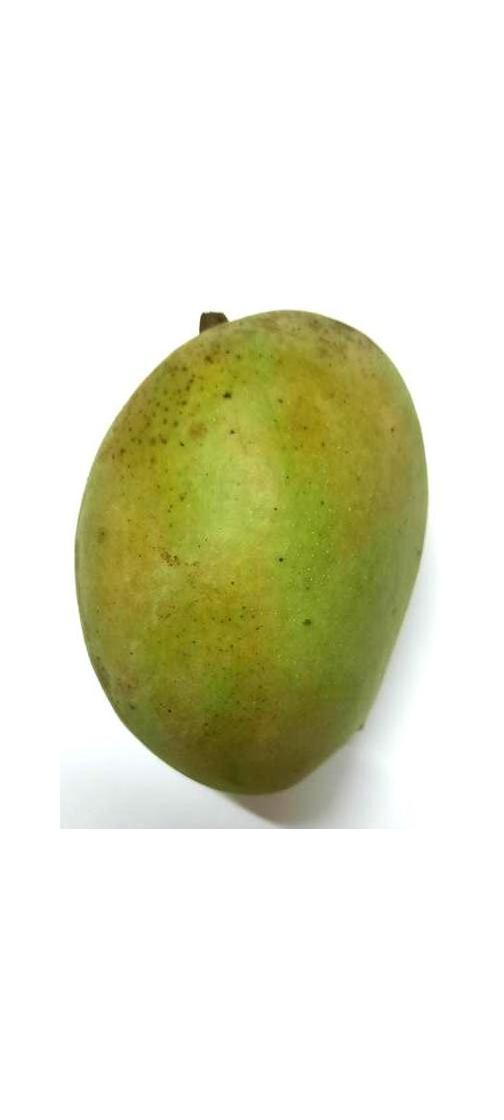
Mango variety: Shada